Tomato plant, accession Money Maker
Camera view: horizontal (90 deg, fisheye); turntable rotation: 150 degrees
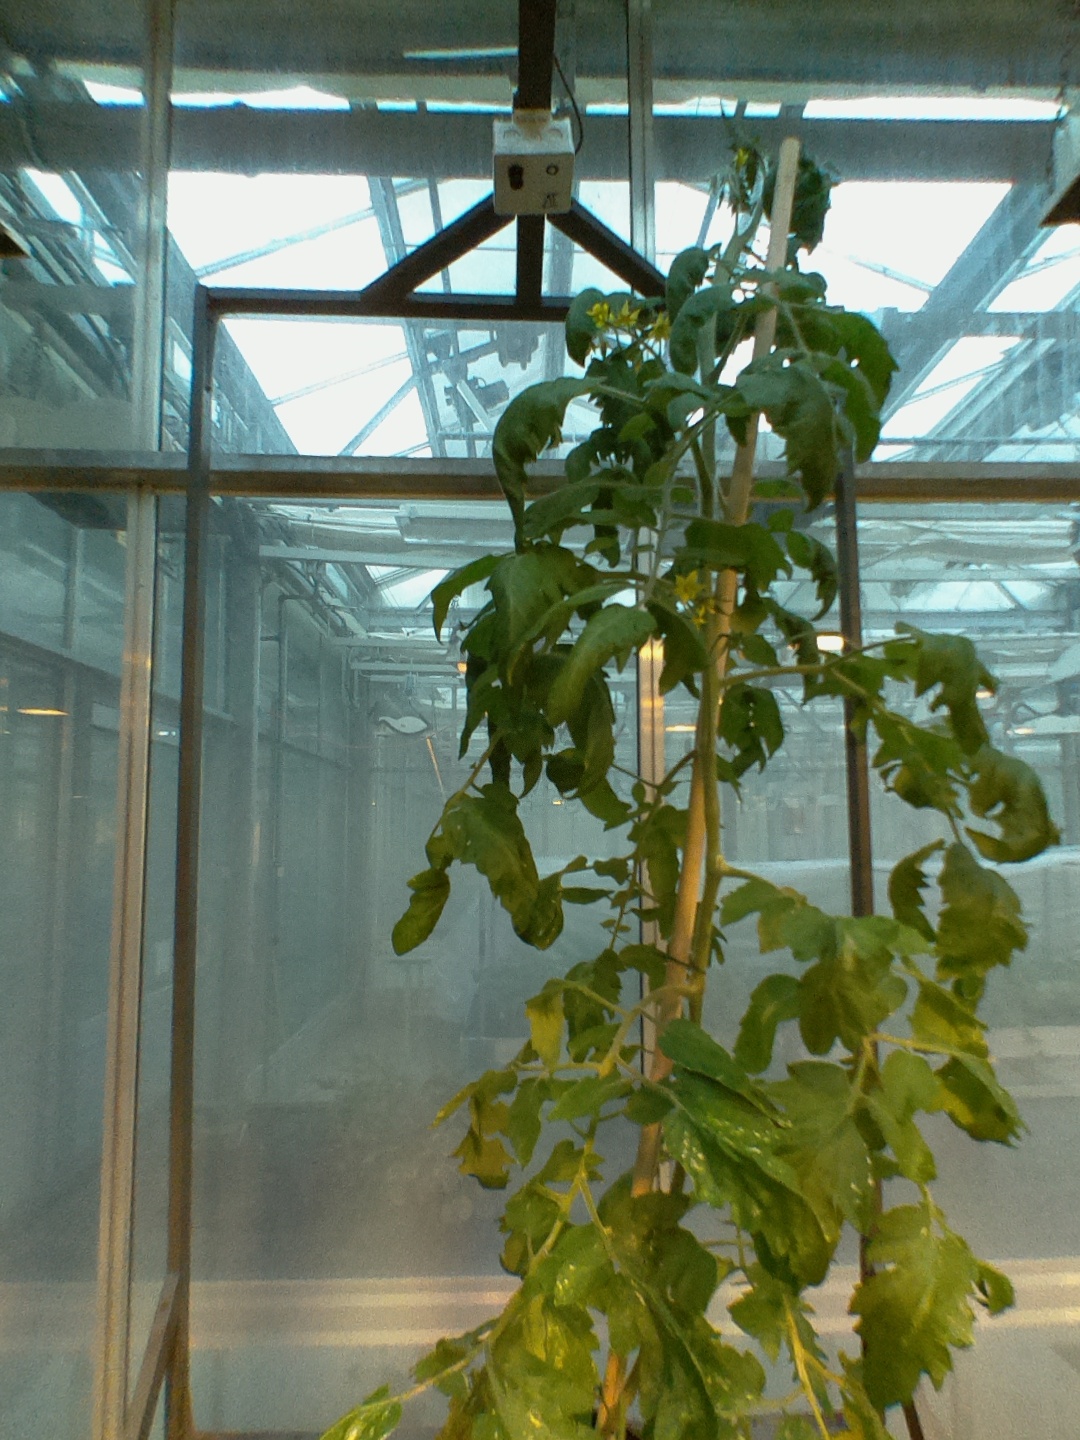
BBCH growth stage 70: Fruits at the main stem or branches visibles